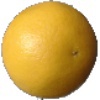
Label: Grapefruit White 1